Zeta Geminorum

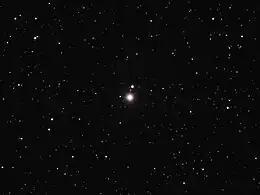
ζ Geminorum in optical light, with the companions B, C, and D visible close by

Zeta Geminorum has three visible companions known since the 19th century and listed in the Washington Double Star Catalog as B, C, and D. More recently, a possible spectroscopic companion has been listed, further faint stars close by have been catalogued, and a diffuse cluster has been identified as including Zeta Geminorum.